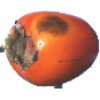
Label: kaki